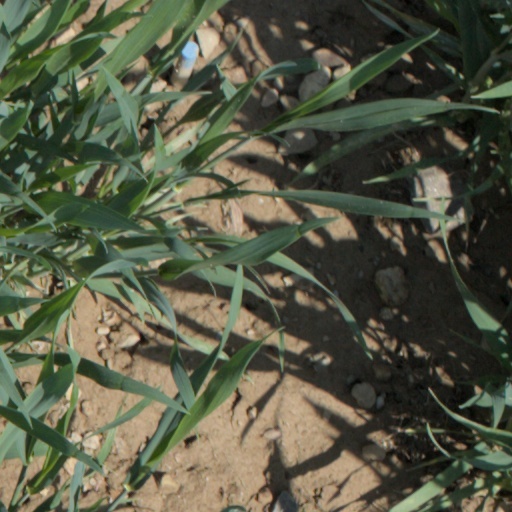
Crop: wheat